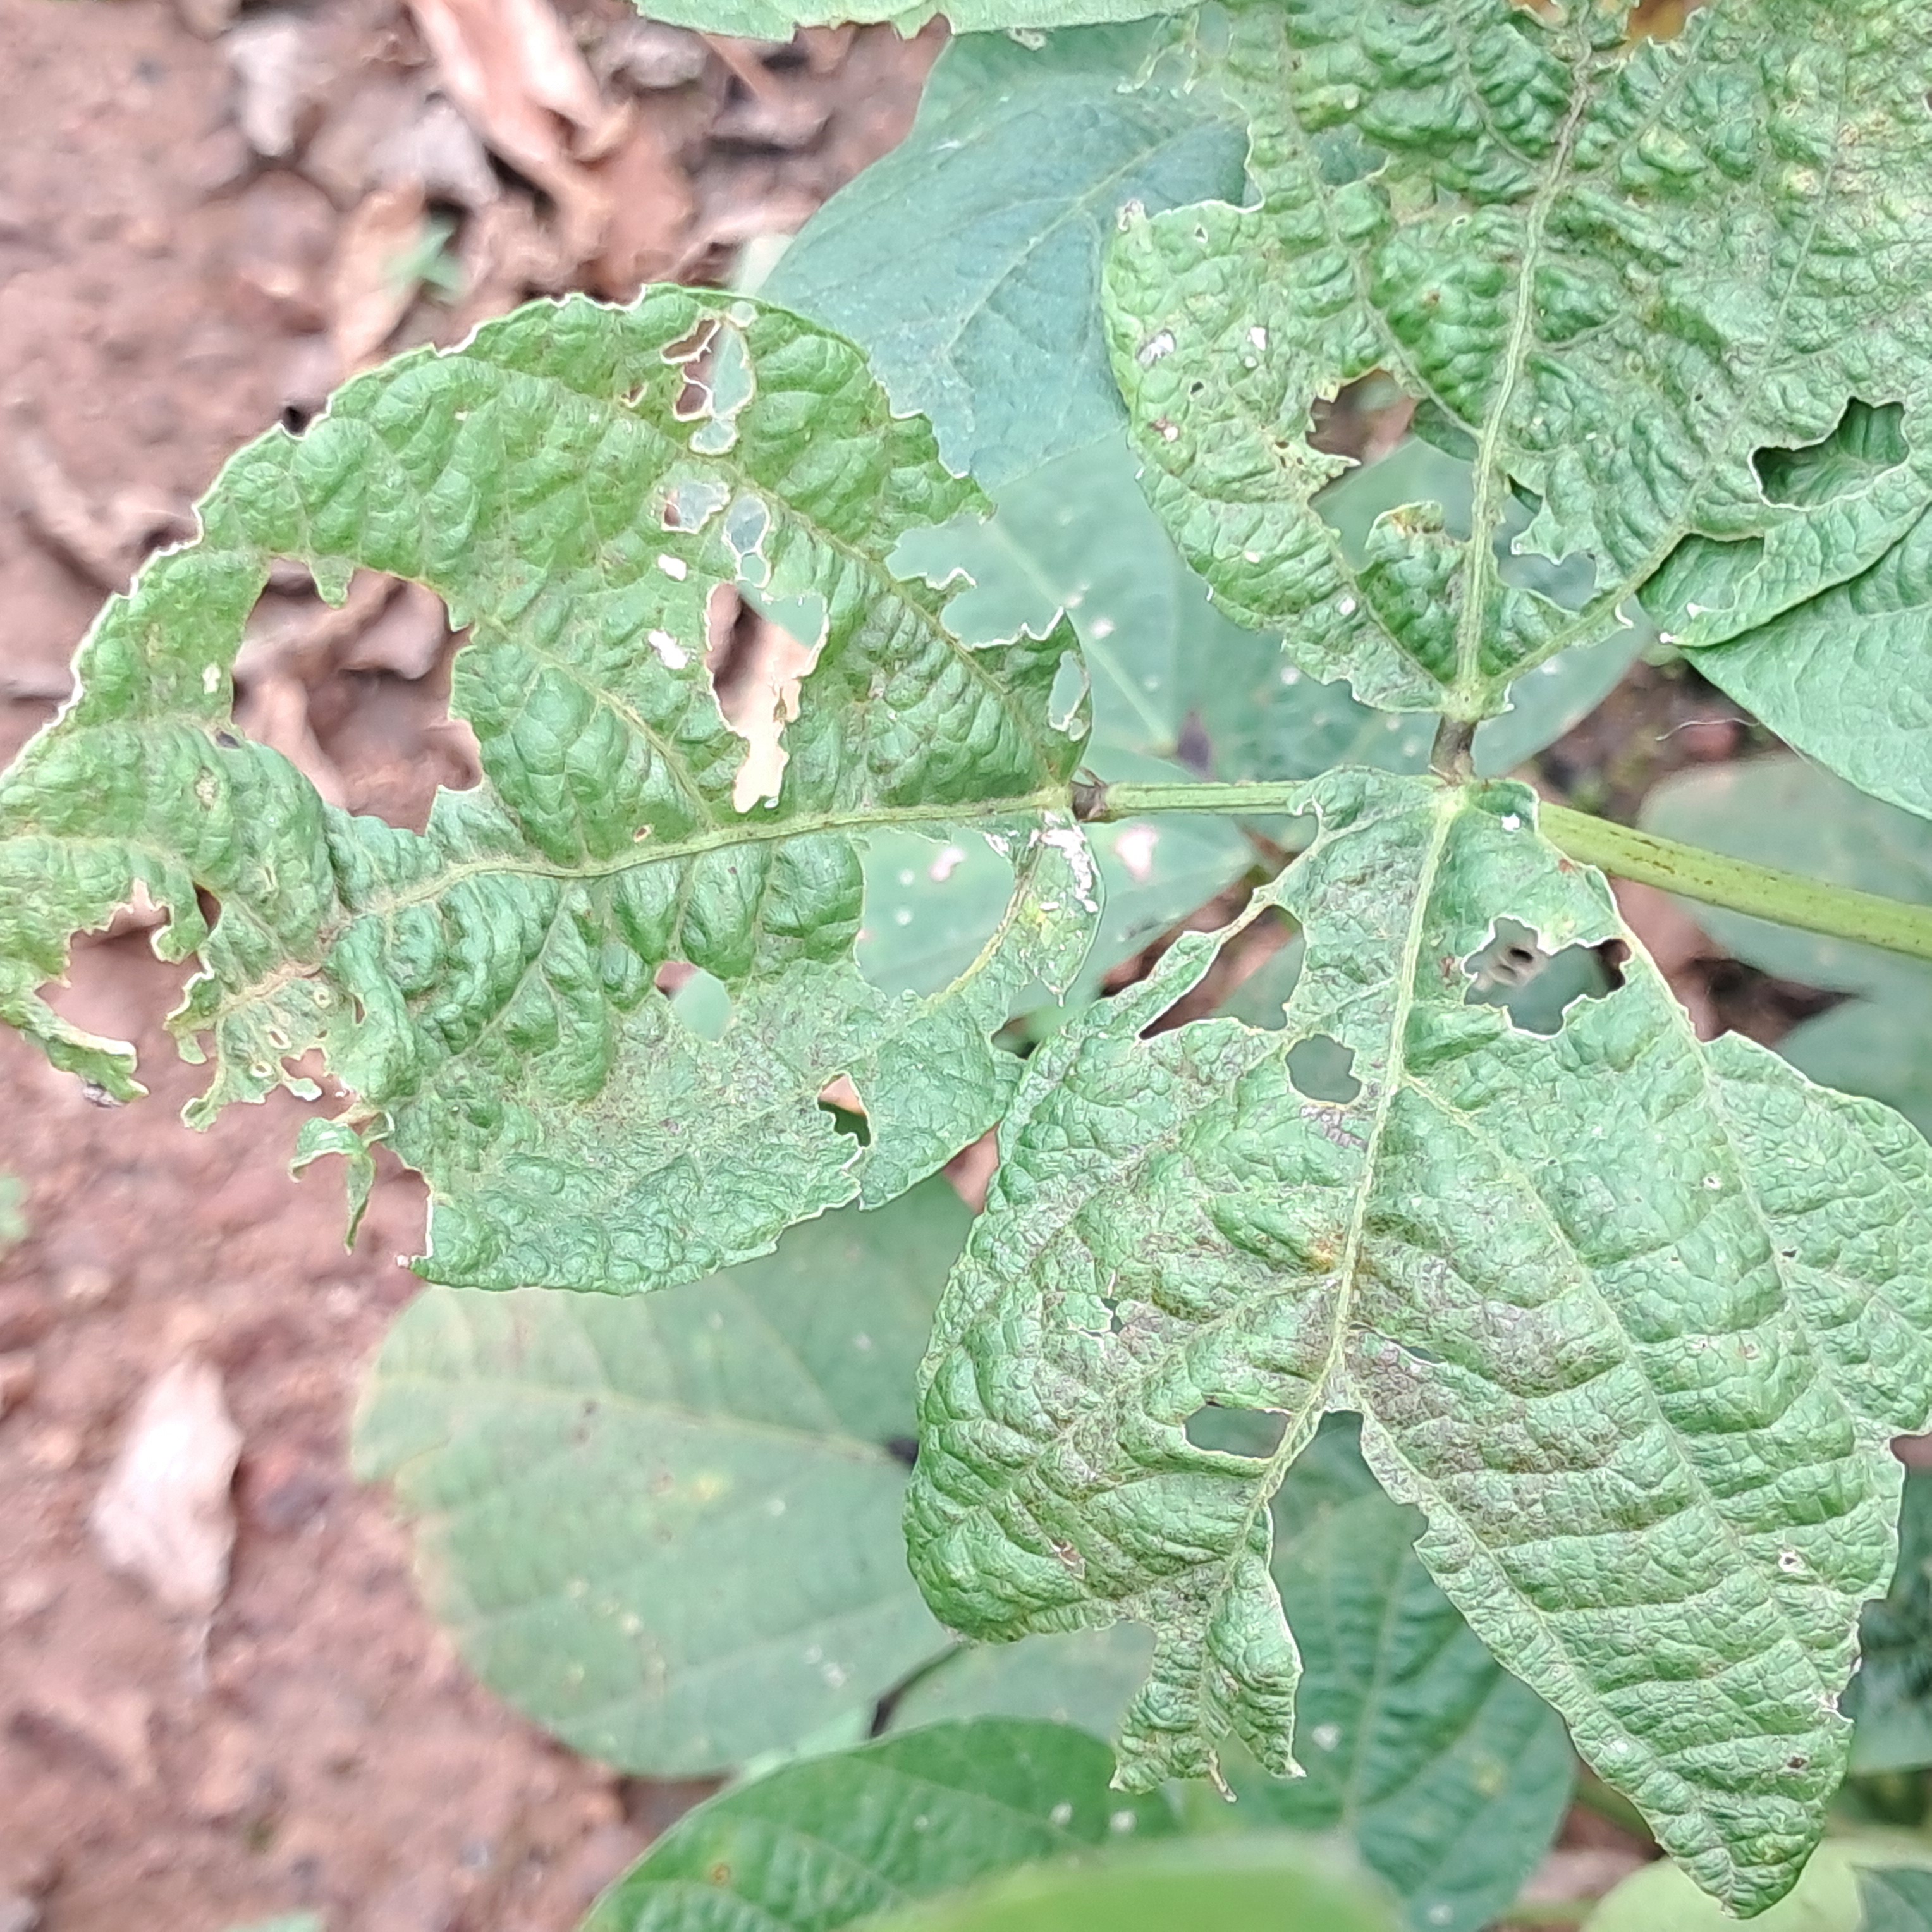
Label: Caterpillar_Semilooper_Pest